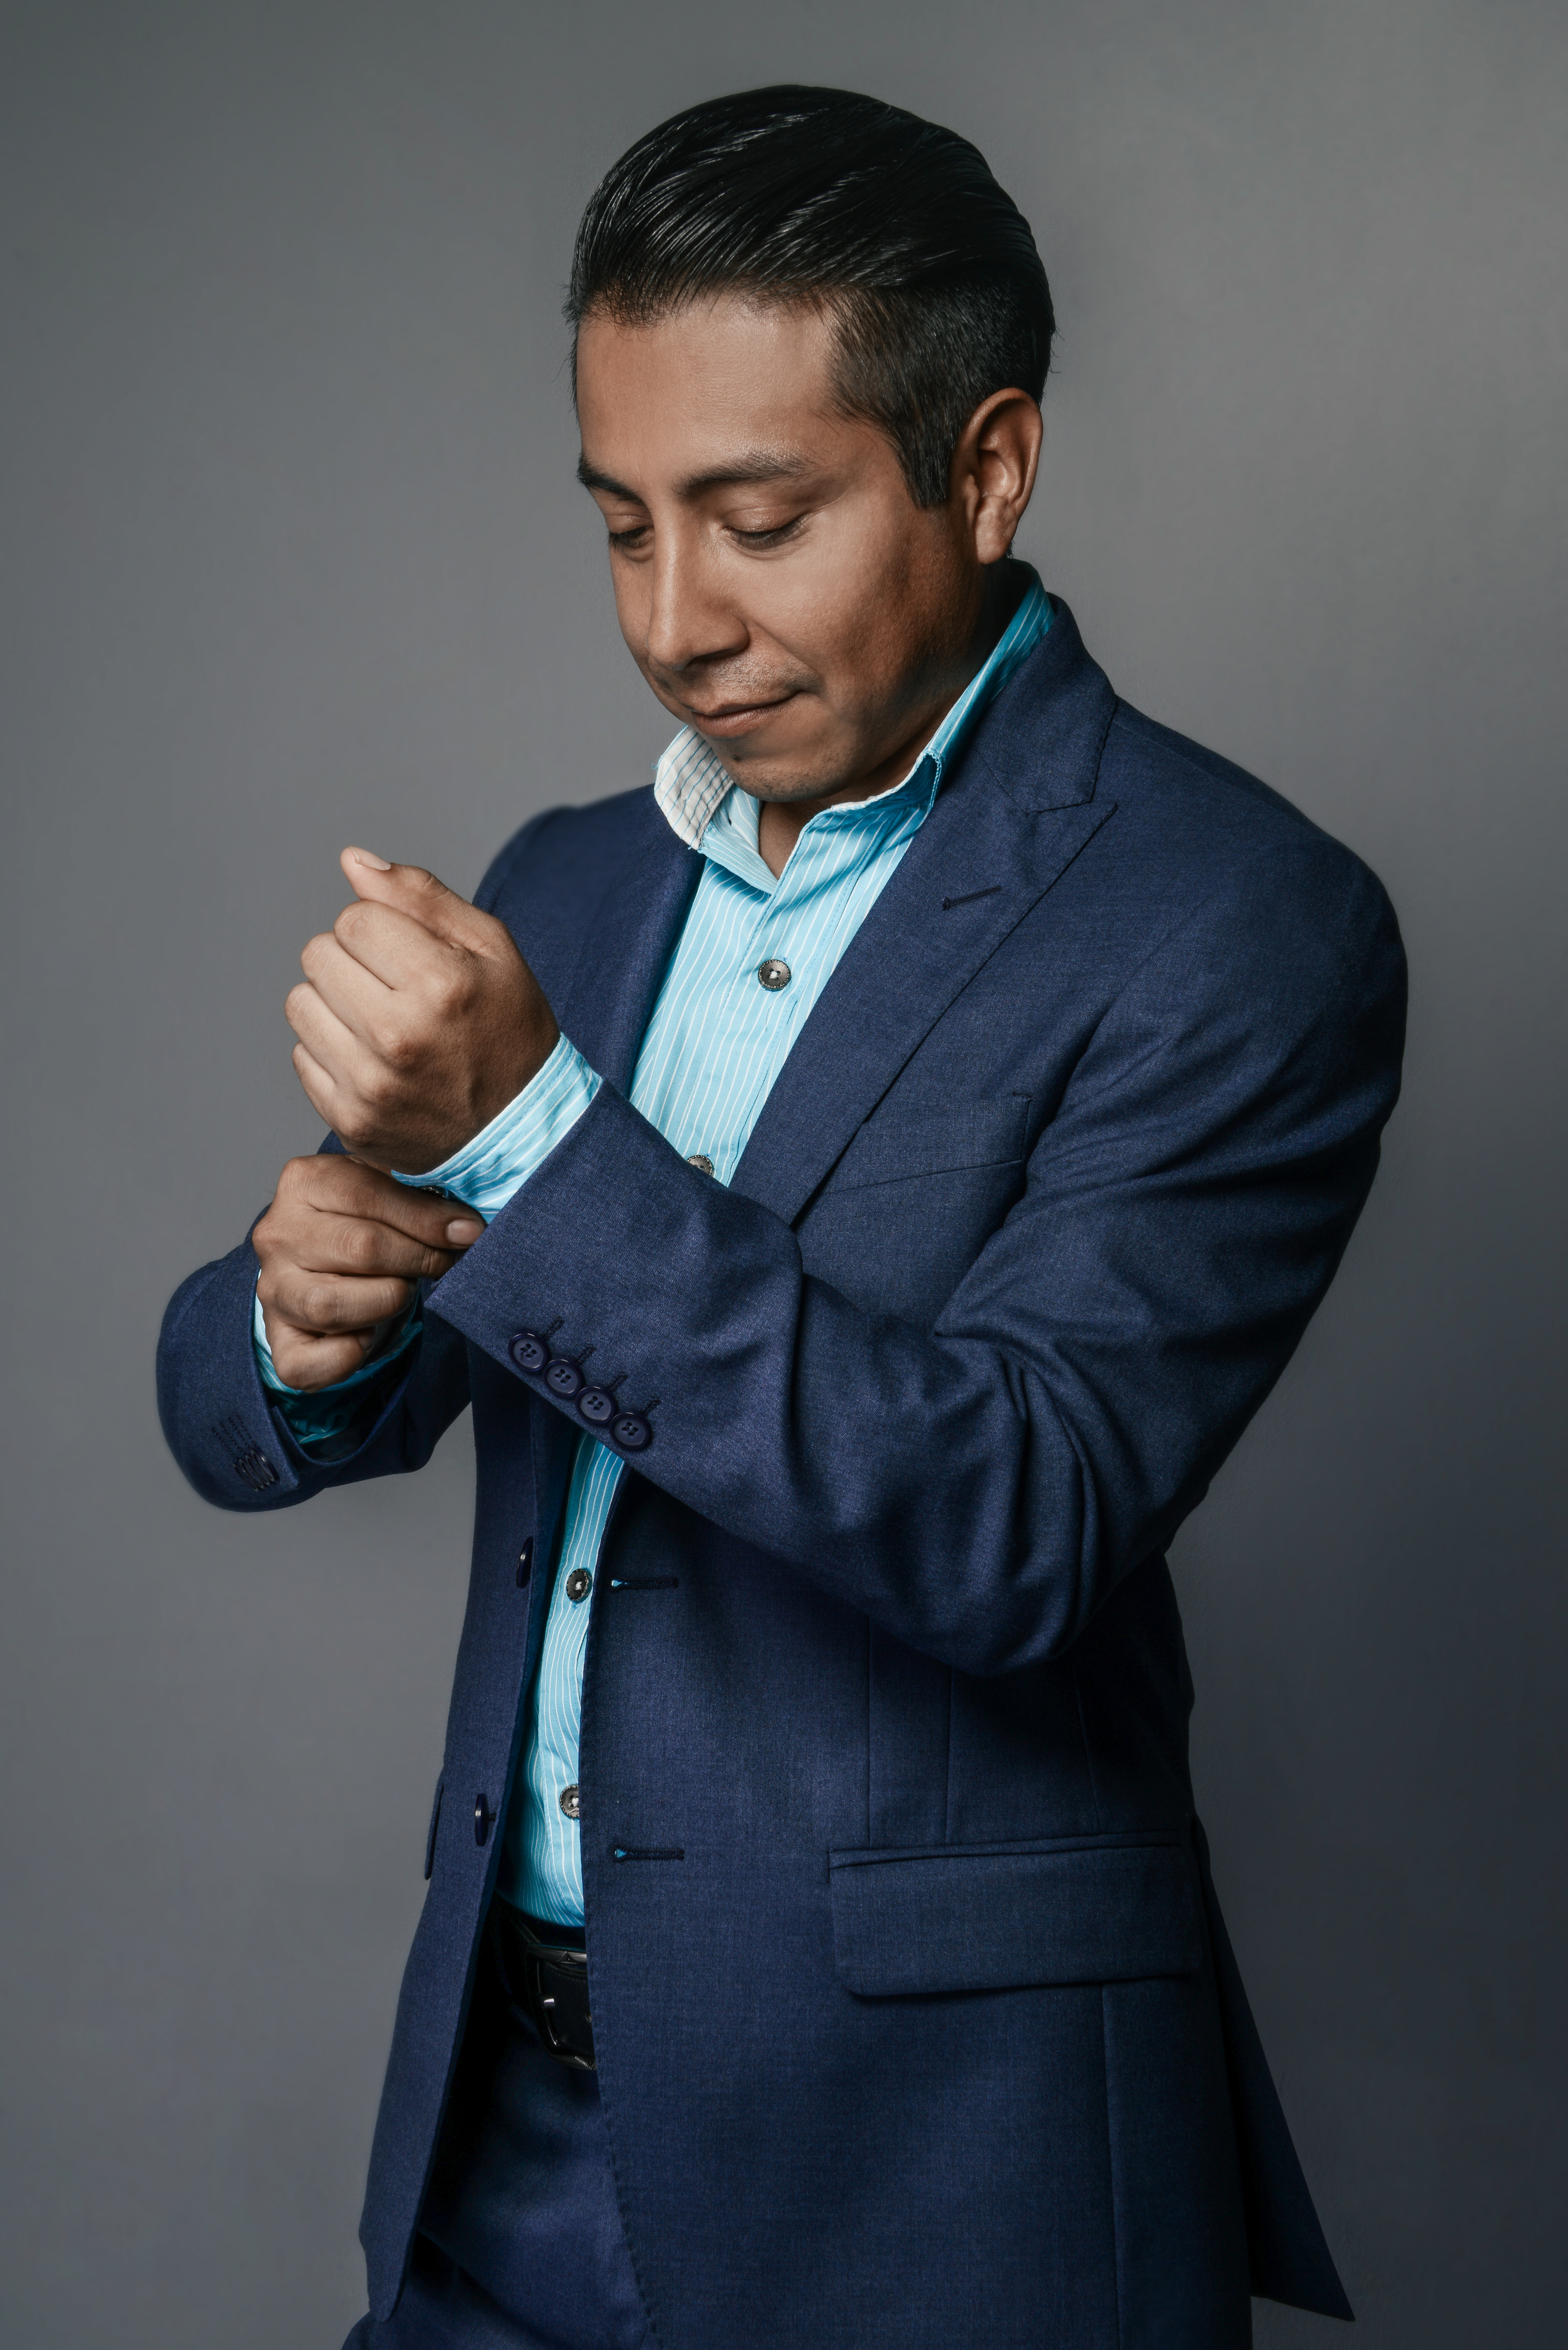
person, people, man, suit, formal, blue, clothing, jacket, fashion, style, forehead, arm, dress shirt, neck, sleeve, flash photography, gesture, collar, formal wear, blazer, white collar worker, technology, electric blue, button, event, thumb, denim, fashion design, pocket, sign language, jewellery, job, fashion accessory, top, tuxedo, sitting, businessperson, portrait photography, gadget, audio equipment, business, photo shoot